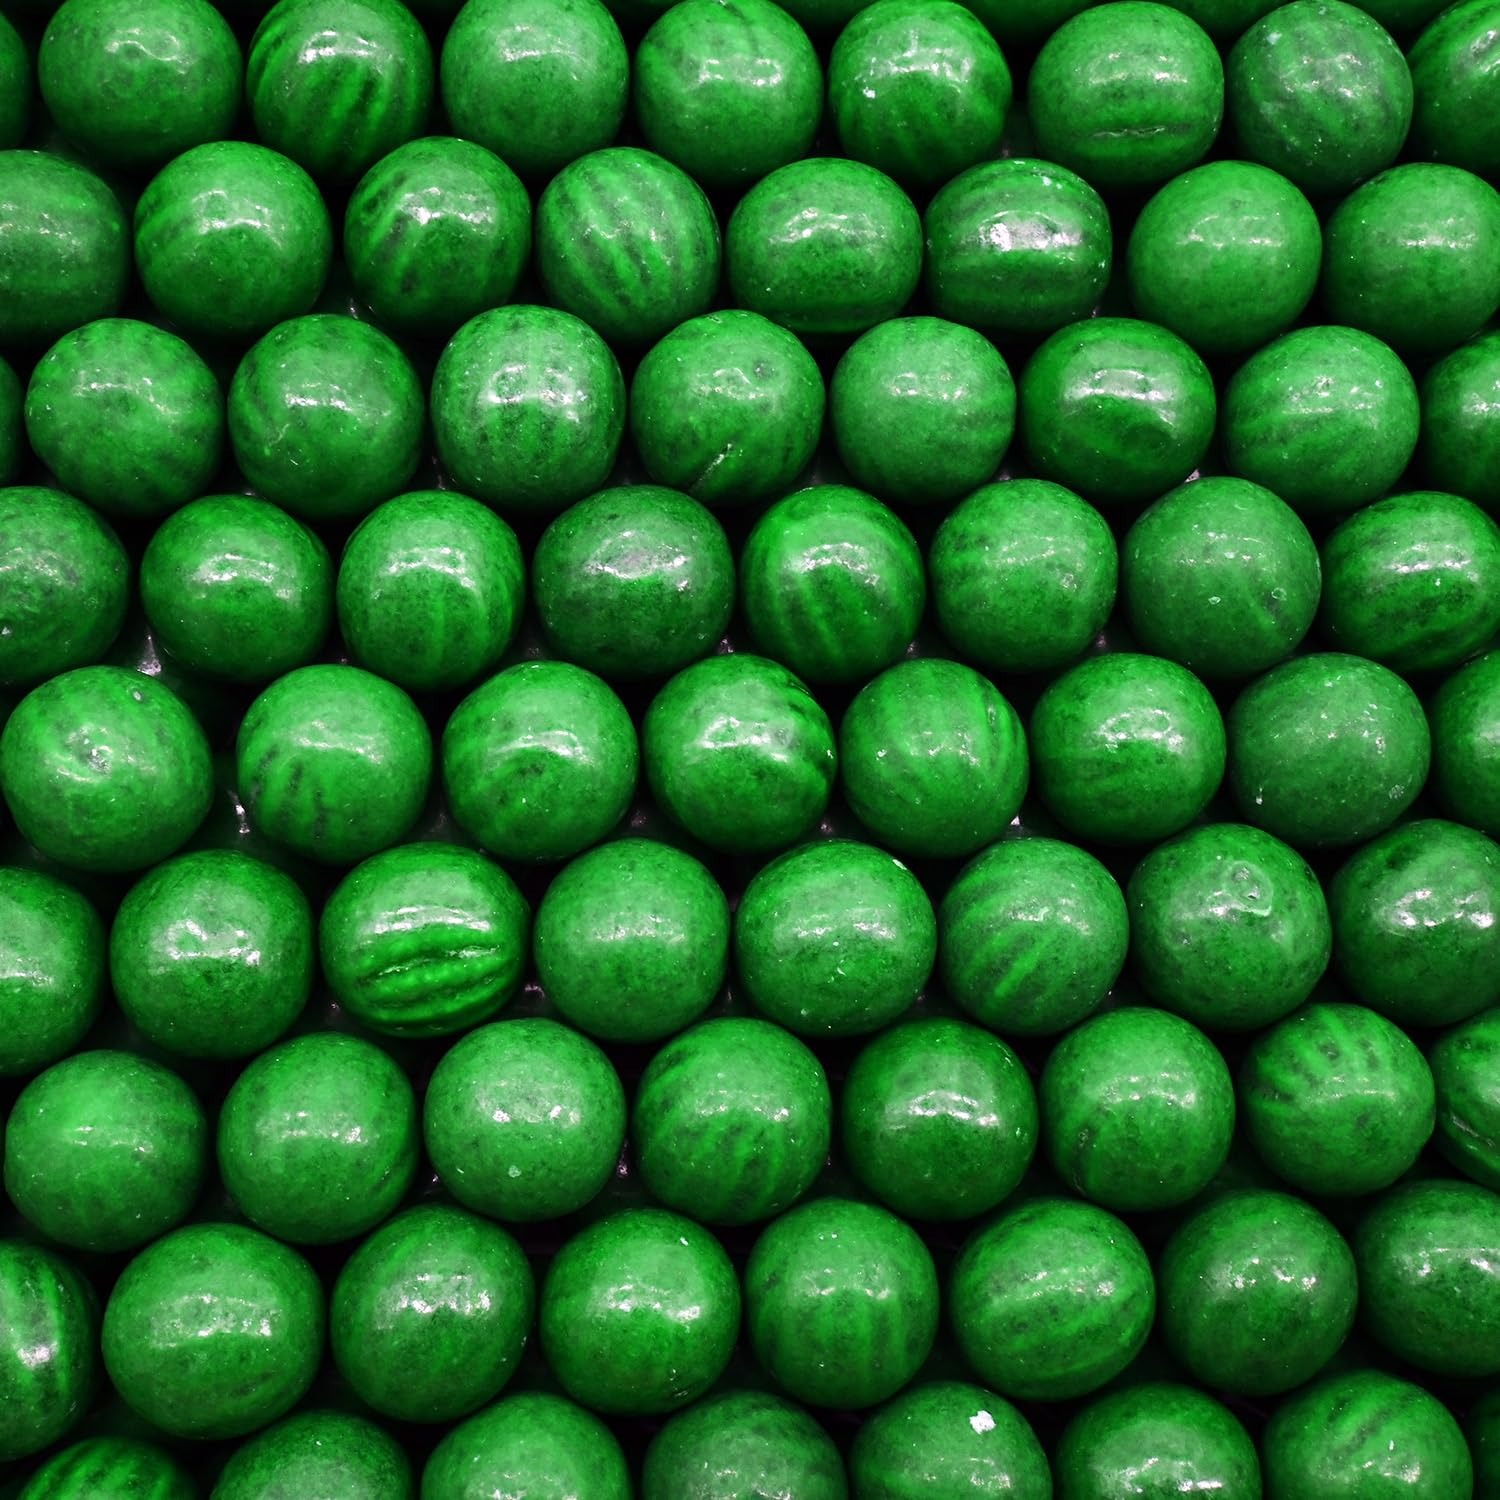
Item Name: Candy Retailer 3/4 Inch Gumballs (Watermelon, 1 Lb)
Bullet Point 1: Economical choice: Get more candy for your money with our affordable 3/4" gumballs
Bullet Point 2: Versatile use: Perfect for candy dishes, gumball machines, party favors, or any other occasion where a little sweetness is needed
Bullet Point 3: Delivered in a Candy Retailer Sealed and Resealable Stand Up Pouch With Ingredients, Nutrition, and Expiration Dated Label.
Bullet Point 4: Packaged in the USA.
Product Description: These small gumballs are great for all your candy needs! They come in a variety of colors, so you can choose the perfect one for your event. They are perfect for filling up gumball machines, or just for eating on their own. These gumballs are 3/4" in diameter.
Value: 1.0
Unit: Count

Price: 14.95